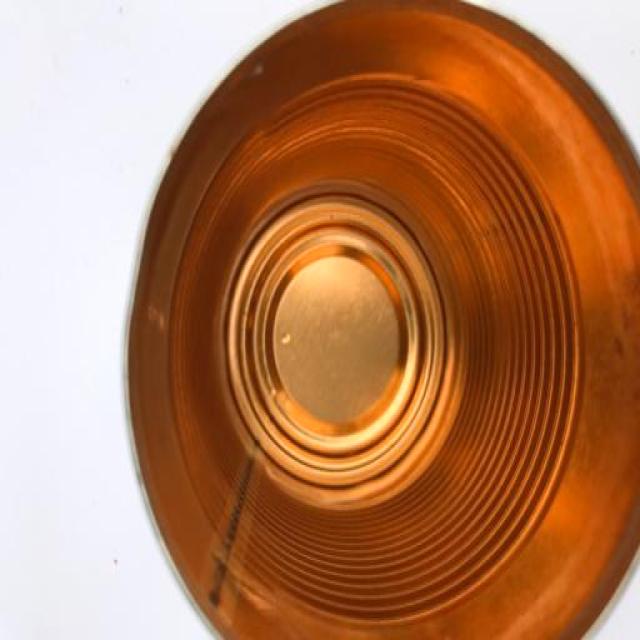
Label: Metal